Maha Chakkraphat

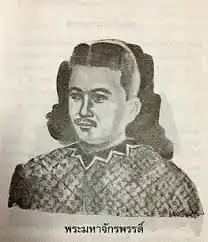

Maha Chakkraphat (1509 – 1569; Burmese: မဟာချက္ကရဖက်) was king of the Ayutthaya kingdom from 1548 to 1564 and 1568 to 1569. Originally called Prince Thianracha, or Prince Tien, he was put on the throne by Khun Phiren Thorathep and his supporters of the Sukhothai clan, who had staged a coup by killing the usurper King Worawongsathirat and Si Sudachan.